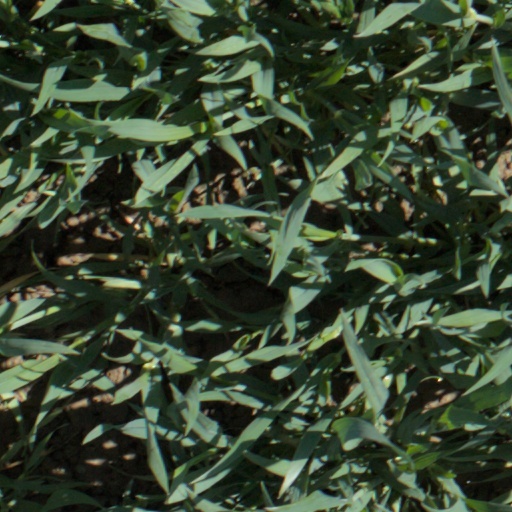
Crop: wheat